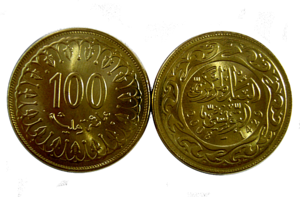
Deux pièces de monnaie de cent millimes (Tunisie)
Le dinar tunisien est la monnaie de la Tunisie depuis le 1ᵉʳ novembre 1958, à la suite de la promulgation de la loi nᵒ 58-109 du 18 octobre 1958. À partir de cette date, il remplace le franc tunisien au taux de 1 dinar pour 1 000 francs.